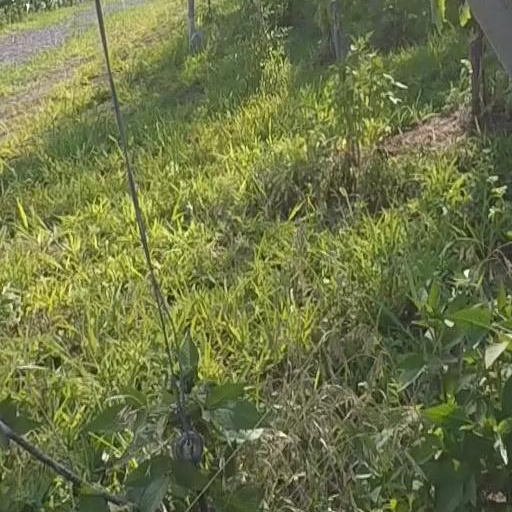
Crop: grape